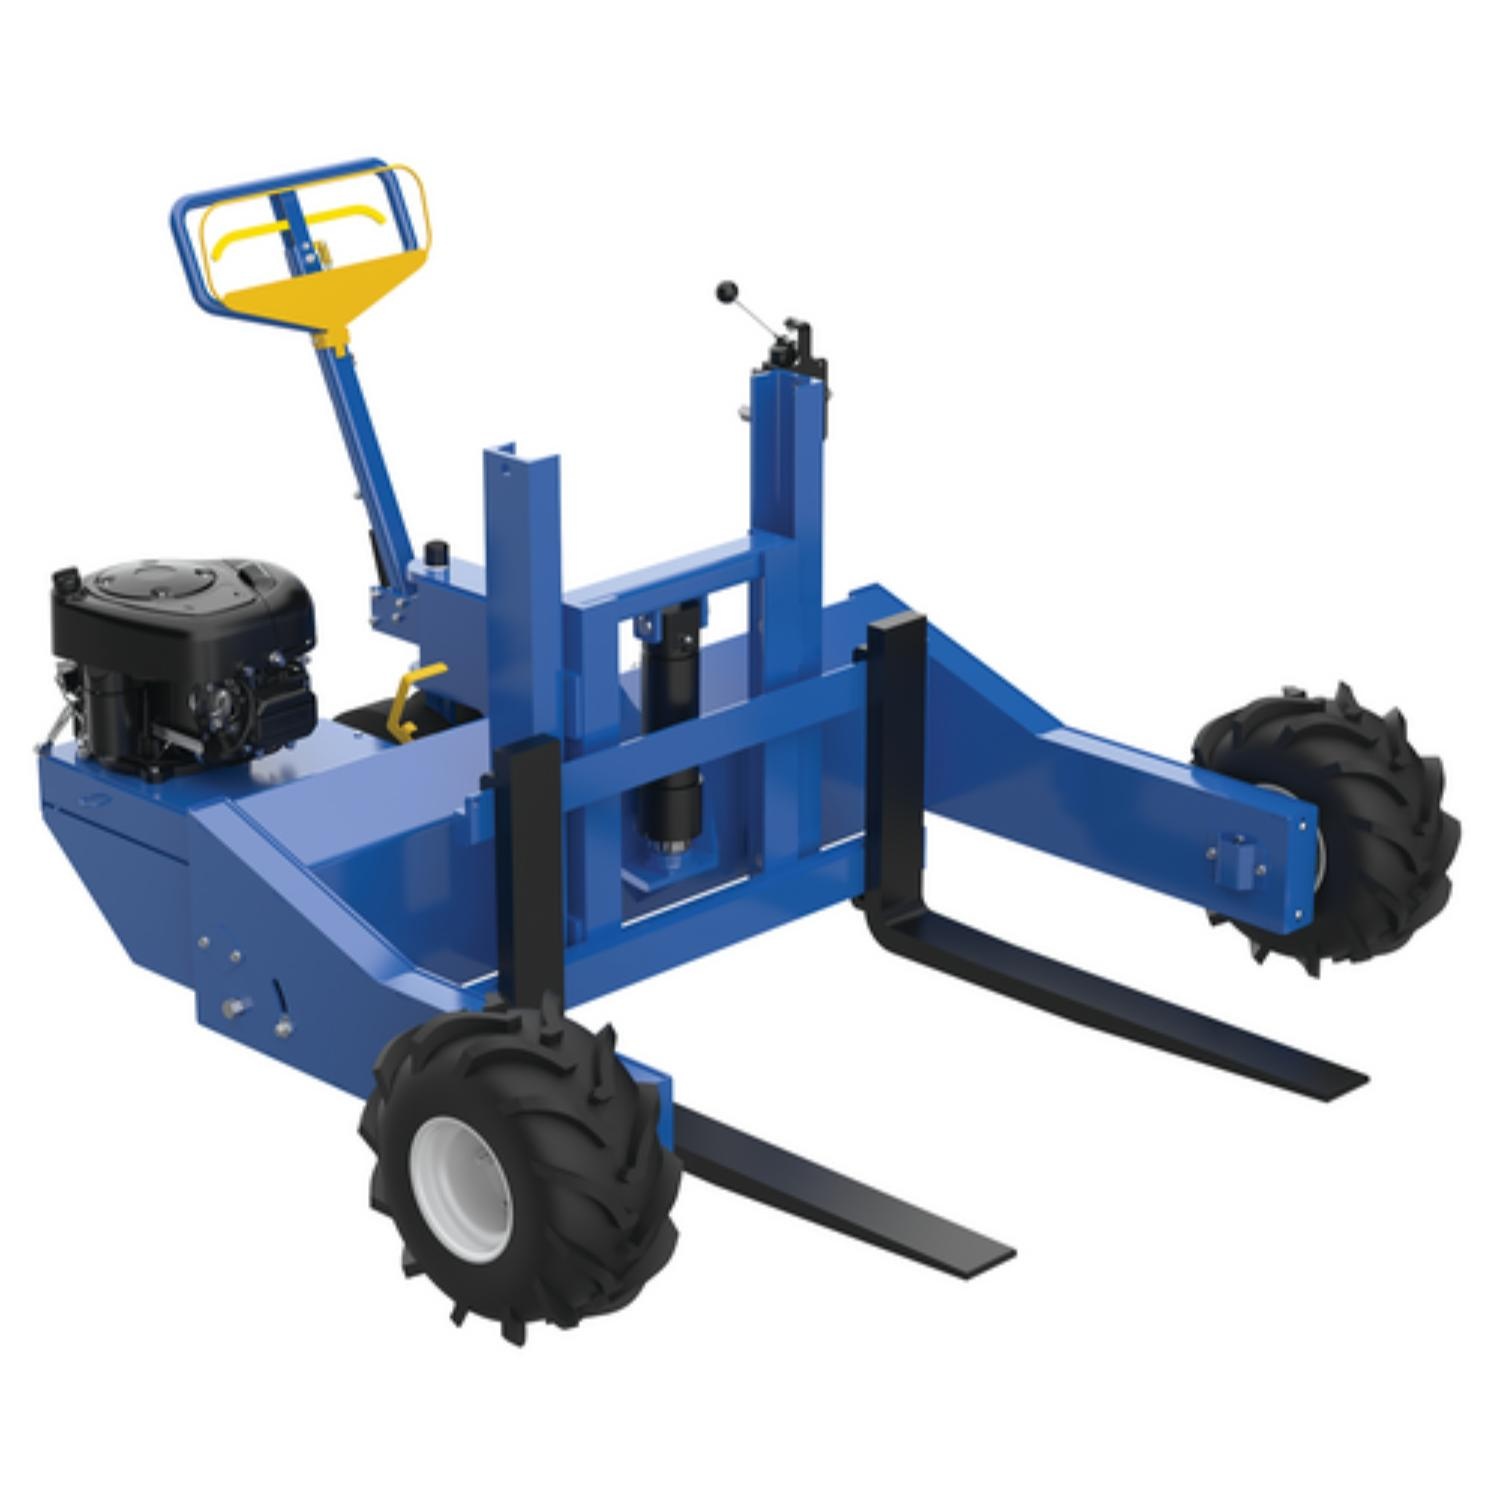
Vestil Steel Heavy Duty 344CC Gas Powered Drive and Lift All-Terrain Pallet Truck 36 In. Long Adjustable Width Forks 4,000 Lb. Capacity Blue - ALL-T-4-GPT-HD
Description An all-terrain pallet truck with a gas powered drive system is the perfect solution when moving items over uneven surfaces. This pallet truck is great for use at construction sites and landscaping areas. With the adjustable forks, the products can be positioned to better fit the users needs. The robust steel construction and outriggers enable the transference of items, both large and small. Steering handle includes multiple controls and throttle hand lever for user safety. Features Electric start Gas powered for consistent daily use Liquid painted finish Foam filled tires for added support Specifications Specification Details Assembly Required None Color / Finish Blue Frame Material Steel Fully Welded Frame Yes Handle Length (in) 30 Handle Material Steel Material Steel Lift Height Maximum (in) 12 Power Source Gas Weight Capacity (lbs) 4000 Application Moving heavy loads over rough terrain Depth (in) 78.5625 Height (in) 48.34375 Width (in) 79 Wheel Material Foam Filled Pneumatic Fork Lowered Height (in) 3 Fork Width (in) 4 Fork Length (in) 36 Fork Thickness (in) 2 Load Center (in) 18 Maximum Adjustable Fork Width (in) 36 Fork Saddle Width (in) 52 Warranty Does this Product Have a Warranty?: Yes Manufacturer Warranty: 1 Year Warranty Type: Limited - Parts Manufacturer Warranty #2: 90 Days Warranty Type #2: Wearable Parts warranty Warranty Sheet
Brand: Vestil
Category: Business & Industrial > Material Handling > Lifts & Hoists > Jacks & Lift Trucks > Pallet Jacks